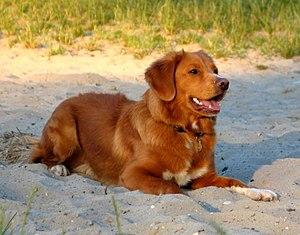
Le retriever de la Nouvelle-Écosse, parfois simplement appelé Nova Scotia, est une race de chiens originaire de la province de la Nouvelle-Écosse, au Canada. C'est un bon nageur, sélectionné dès le début du XIXᵉ siècle pour le rapport dans l'eau glacée. Le toller, connu dans sa région d'origine, reste une race de chiens assez rare dans le reste du monde.